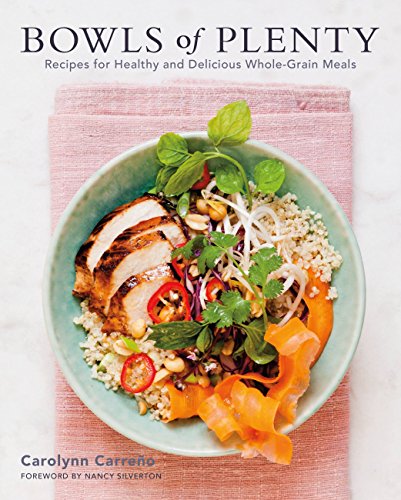
Bowls of Plenty: Recipes for Healthy and Delicious Whole-Grain Meals
Category: Buy a Kindle
About the Author Carolynn Carreño is a James Beard award-winning food writer. Her work as appeared in Bon Appétit, Food & Wine, Gourmet, Saveur , and the Los Angeles Times . She has coauthored many acclaimed cookbooks, including Nancy Silverton's Mozza at Home and Pat LaFrieda's Meat: Everything There is to Know . Carreno lives in San Diego, CA and New York City. Review "Carreno has impeccable creds on the seemingly ubiquitous yet still growing phenomenon of one-bowl meals. . . . her take on value-added whole grains is deeply authoritative and inspiringly delicious. . . . [the] determinedly 'flavor first' approach draws on influences modern eaters want." ― Publishers Weekly "Carolynn Carreno is perhaps the most honest and knowledgeable cook I know. She is fearless in her pursuit of authenticity and flavor, and she creates recipes that are filled with her unstoppable quest for deliciousness. She is truly a cook's cook."― Jonathan Waxman "When Carolynn told me she was working on BOWLS OF PLENTY, I knew it was a great idea, and also that she was the one to write it. Carolynn is the rare combination of cook who has a 'chef' mentality. . . . Combining those two sensibilities to create 100 grain-based recipes, well, those will be grain bowls that I will want to eat for a very long time."― Nancy Silverton "Carolynn Carreno is both a knowledgeable writer and an entertaining one, a writer with a flair for language and a talent for storytelling. She can make any topic interesting, even fun, to read about."― Colman Andrews
Features: A fresh and flexible approach to grain bowls--thoughtfully structured one-dish meals that marry health and flavor--from James Beard Award-winning journalist and acclaimed cookbook coauthor Carolynn Carreno. | Gorgeous, layered, satisfying bowls have become the next wave of healthy eating. From food blogs to Instagram, farm-to-table bistros to chain restaurants, "the bowl" has become part of our culinary vocabulary. And whole grains are not just for hippies and health nuts anymore! Hearty grains like quinoa, farro, millet, and spelt are replacing flour or corn tortillas, bread, pasta, white rice, and mashed potatoes as the base or vehicle for other, richer, more complex ingredients. | Bowls of Plenty | brings grain bowls to the home cook, offering more than 75 recipes for hearty, grain-centric, one-dish meals that layer flavorful veggies and delicious sauces and vinaigrettes, with optional meats and dairy on a foundation of whole-grain staples. A mix sweet and savory breakfast bowls, salad bowls that will put an end to the sad desk lunch, flexible composed main dish bowls that work with all diets, and creative dessert bowls, | Bowls of Plenty | is a modern handbook for healthy and delicious cooking at home.